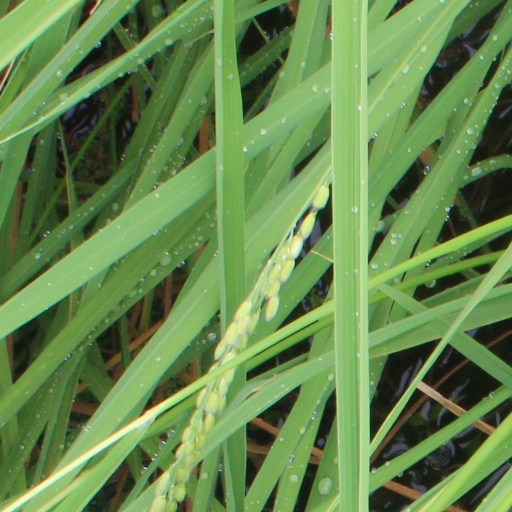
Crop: rice